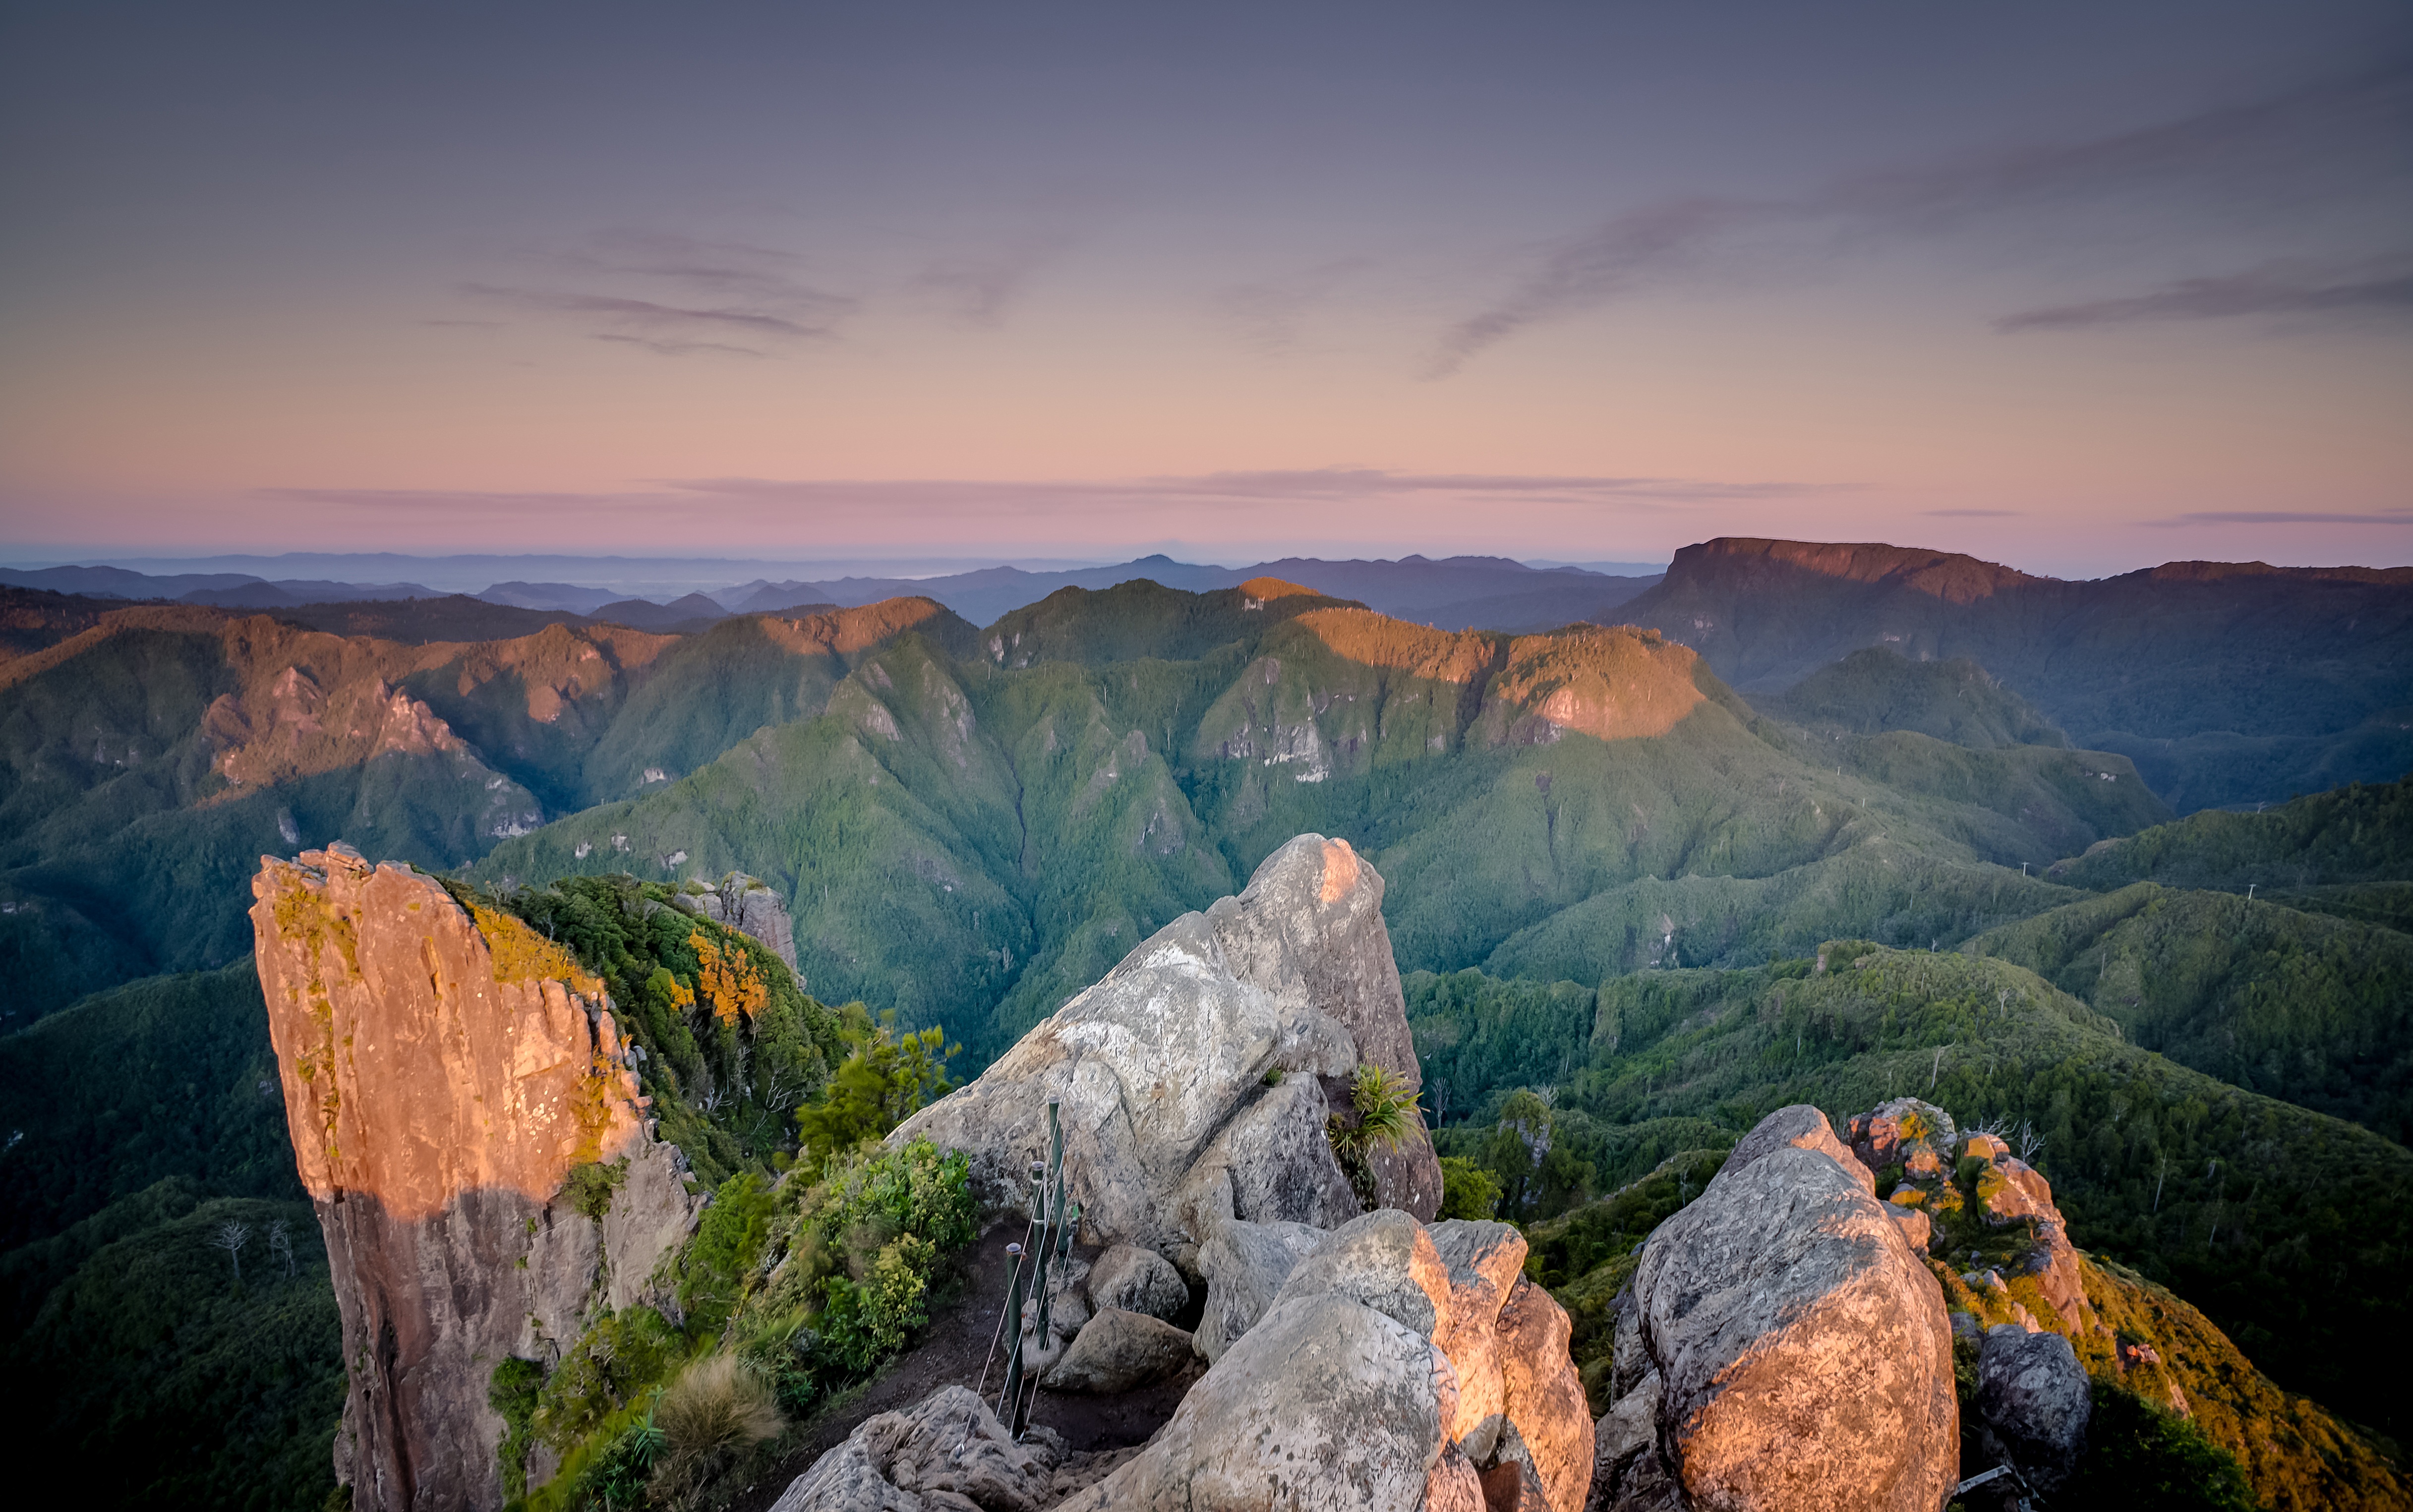
landscape, nature, rock, wilderness, mountain, cloud, sunrise, sunset, sunlight, morning, view, dawn, mountain range, range, formation, cliff, lookout, clear, evening, high, steep, canyon, terrain, national park, summit, erosion, rocks, stones, p, geology, bluff, badlands, plateau, scene, shape, top, far, rounded, landform, higlands, eak, mountainous landforms